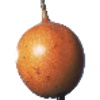
Label: Granadilla 1